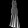
Label: Dress